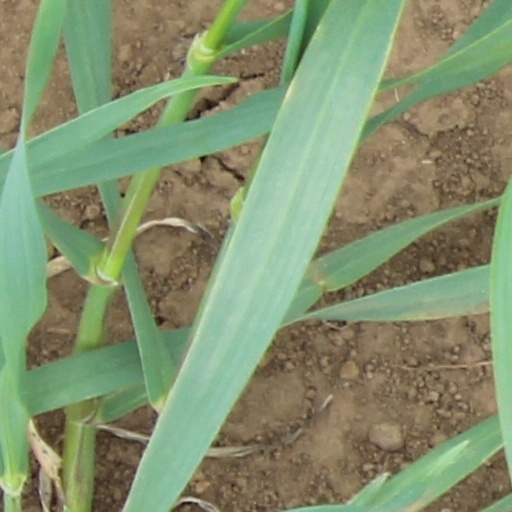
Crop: wheat